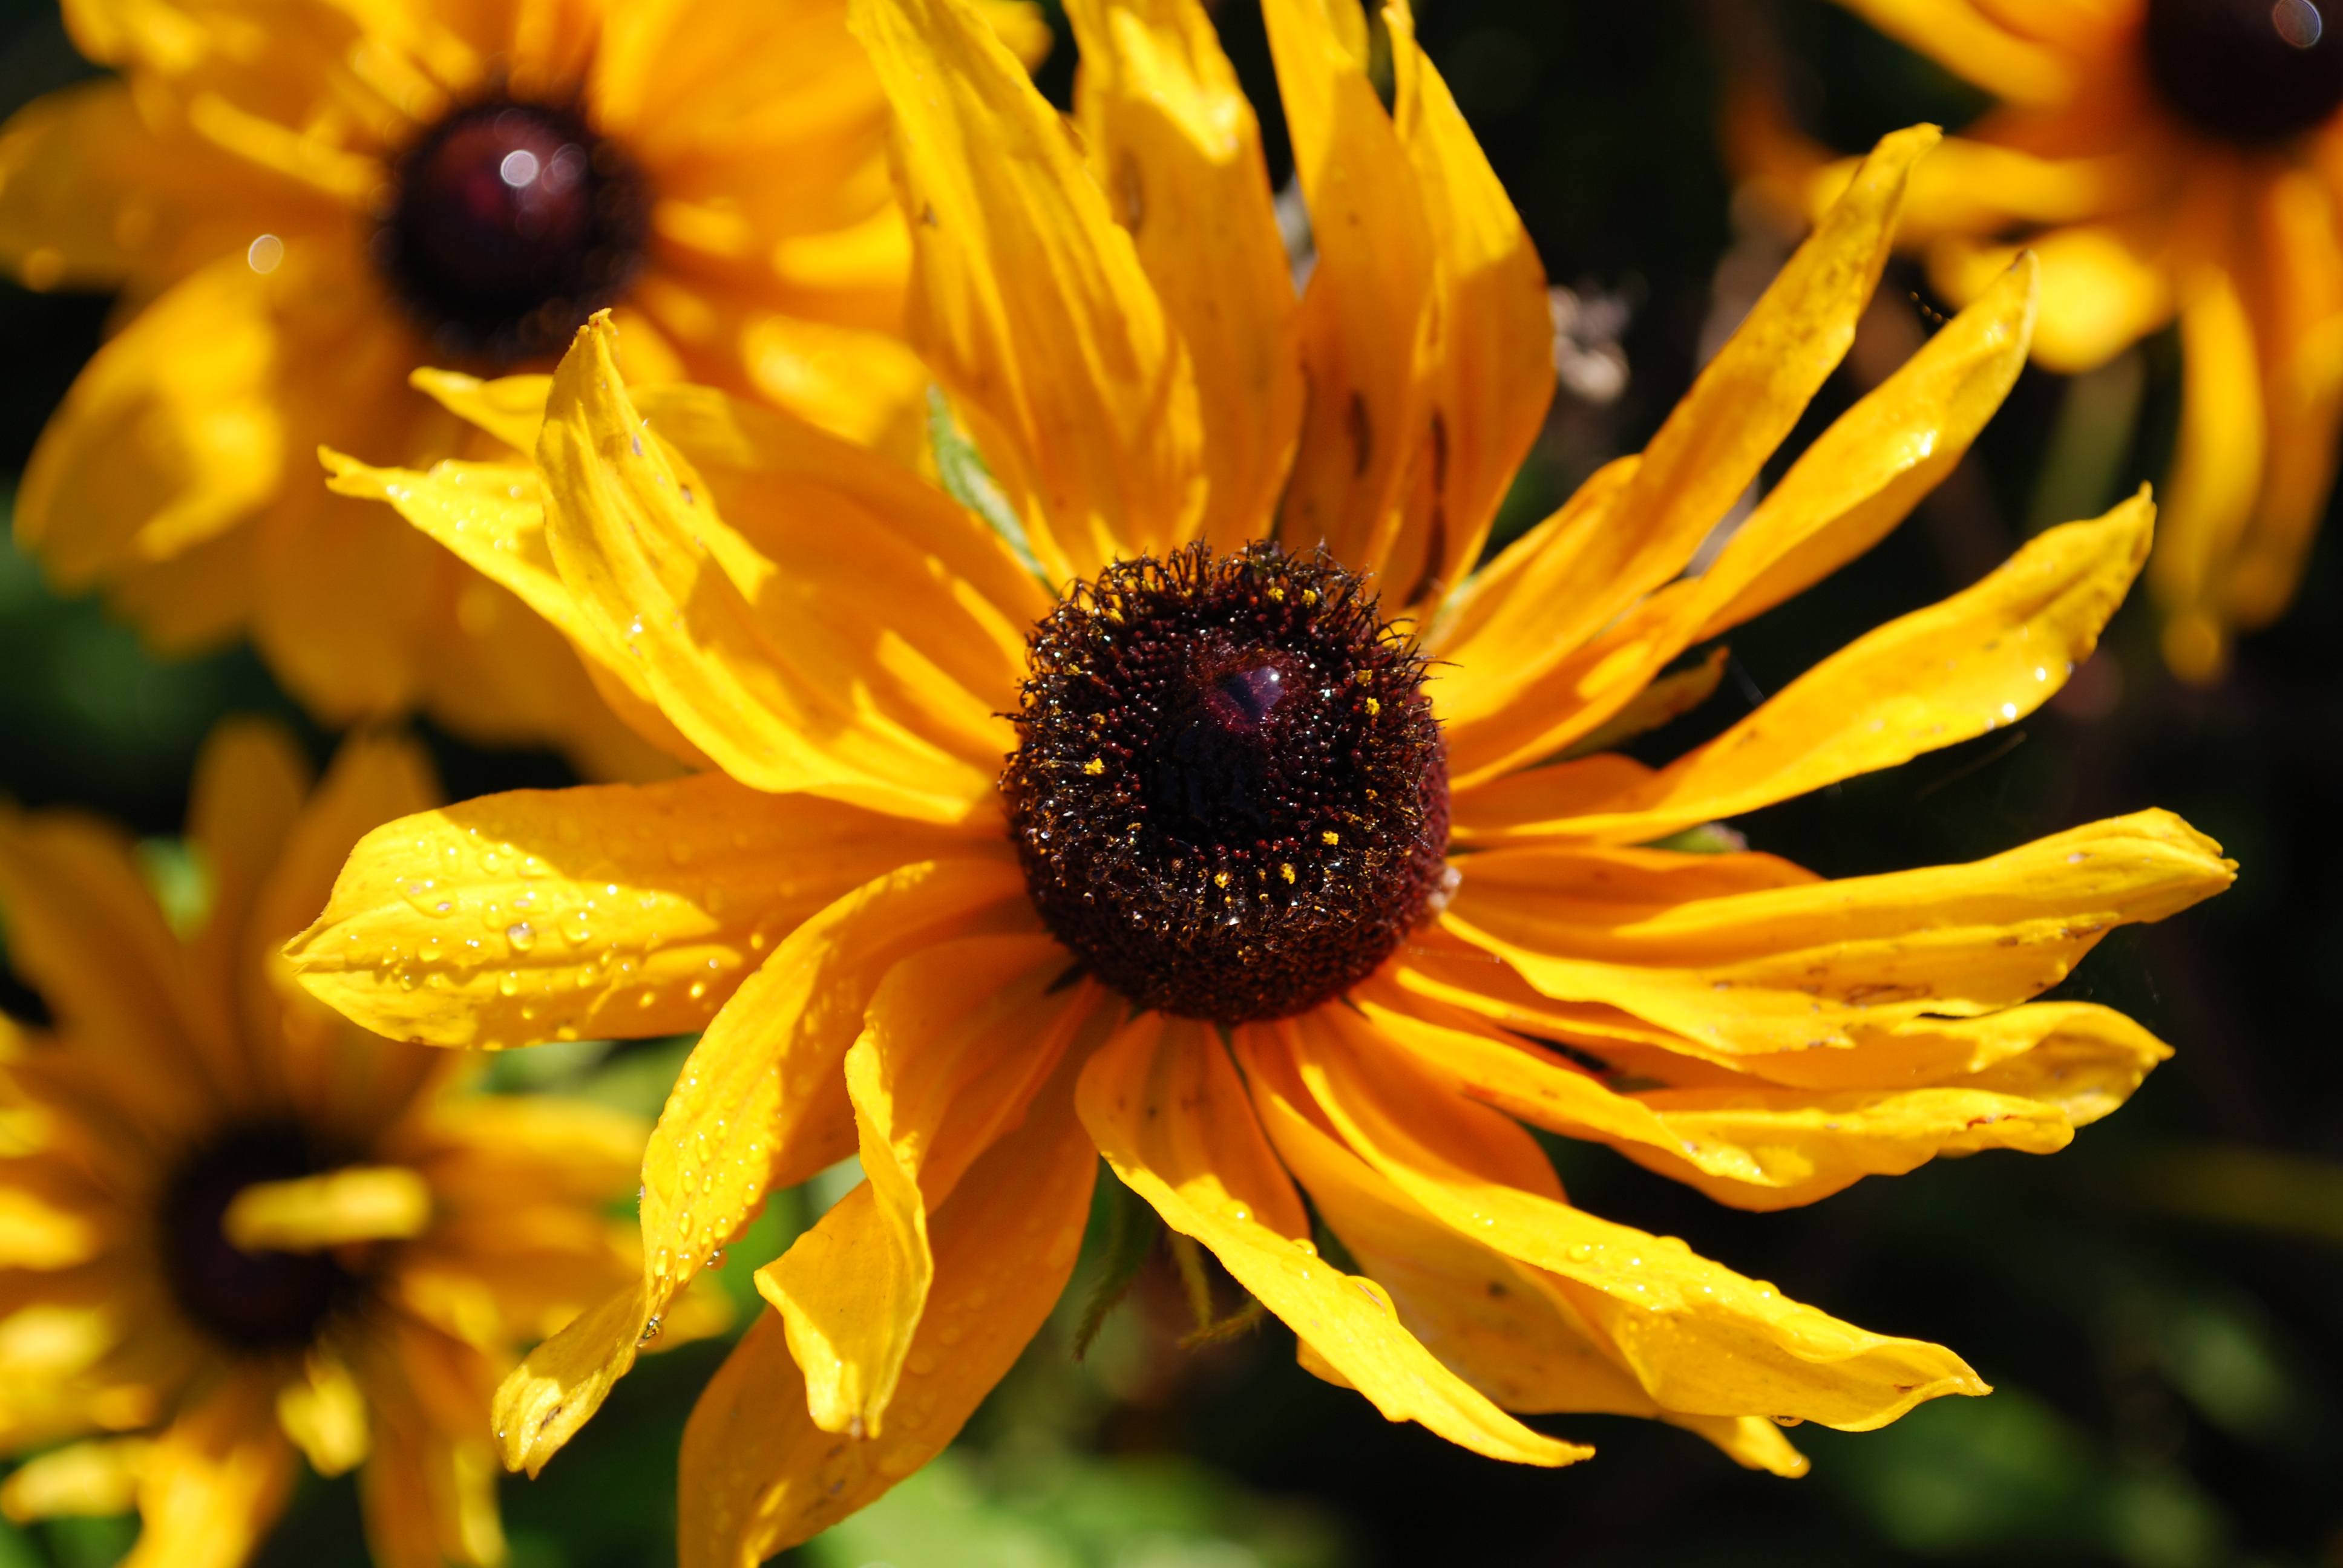
nature, blossom, plant, flower, petal, bloom, spring, autumn, botany, yellow, close, flora, sunflower, wildflower, close up, yellow flowers, nectar, macro photography, flowering plant, daisy family, land plant